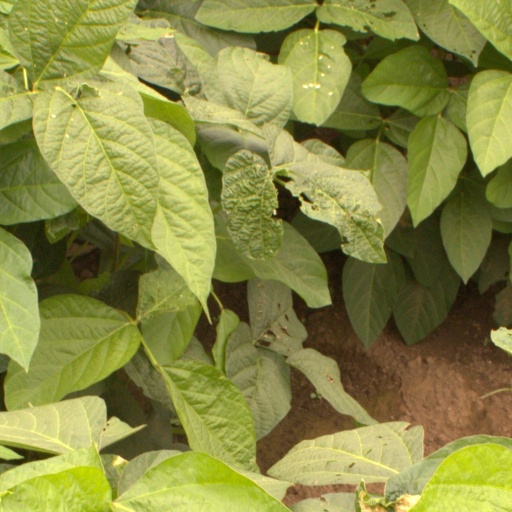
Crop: soybean